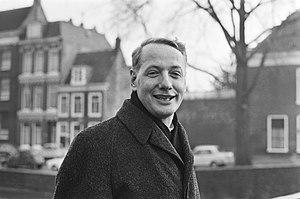
Adrianus Johannes Simonis, né le 26 novembre 1931 à Lisse aux Pays-Bas, est un cardinal néerlandais, archevêque émérite d'Utrecht depuis 2007.